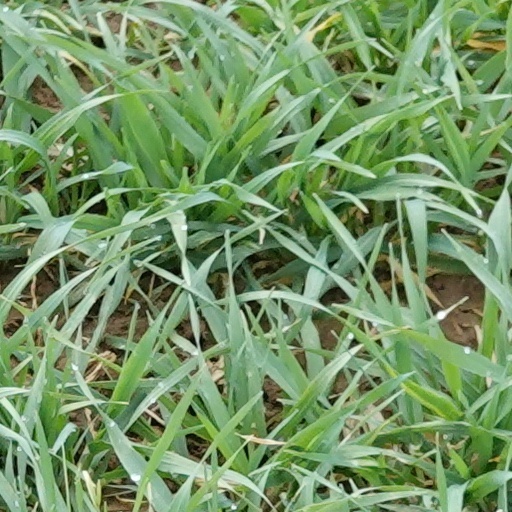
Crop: wheat